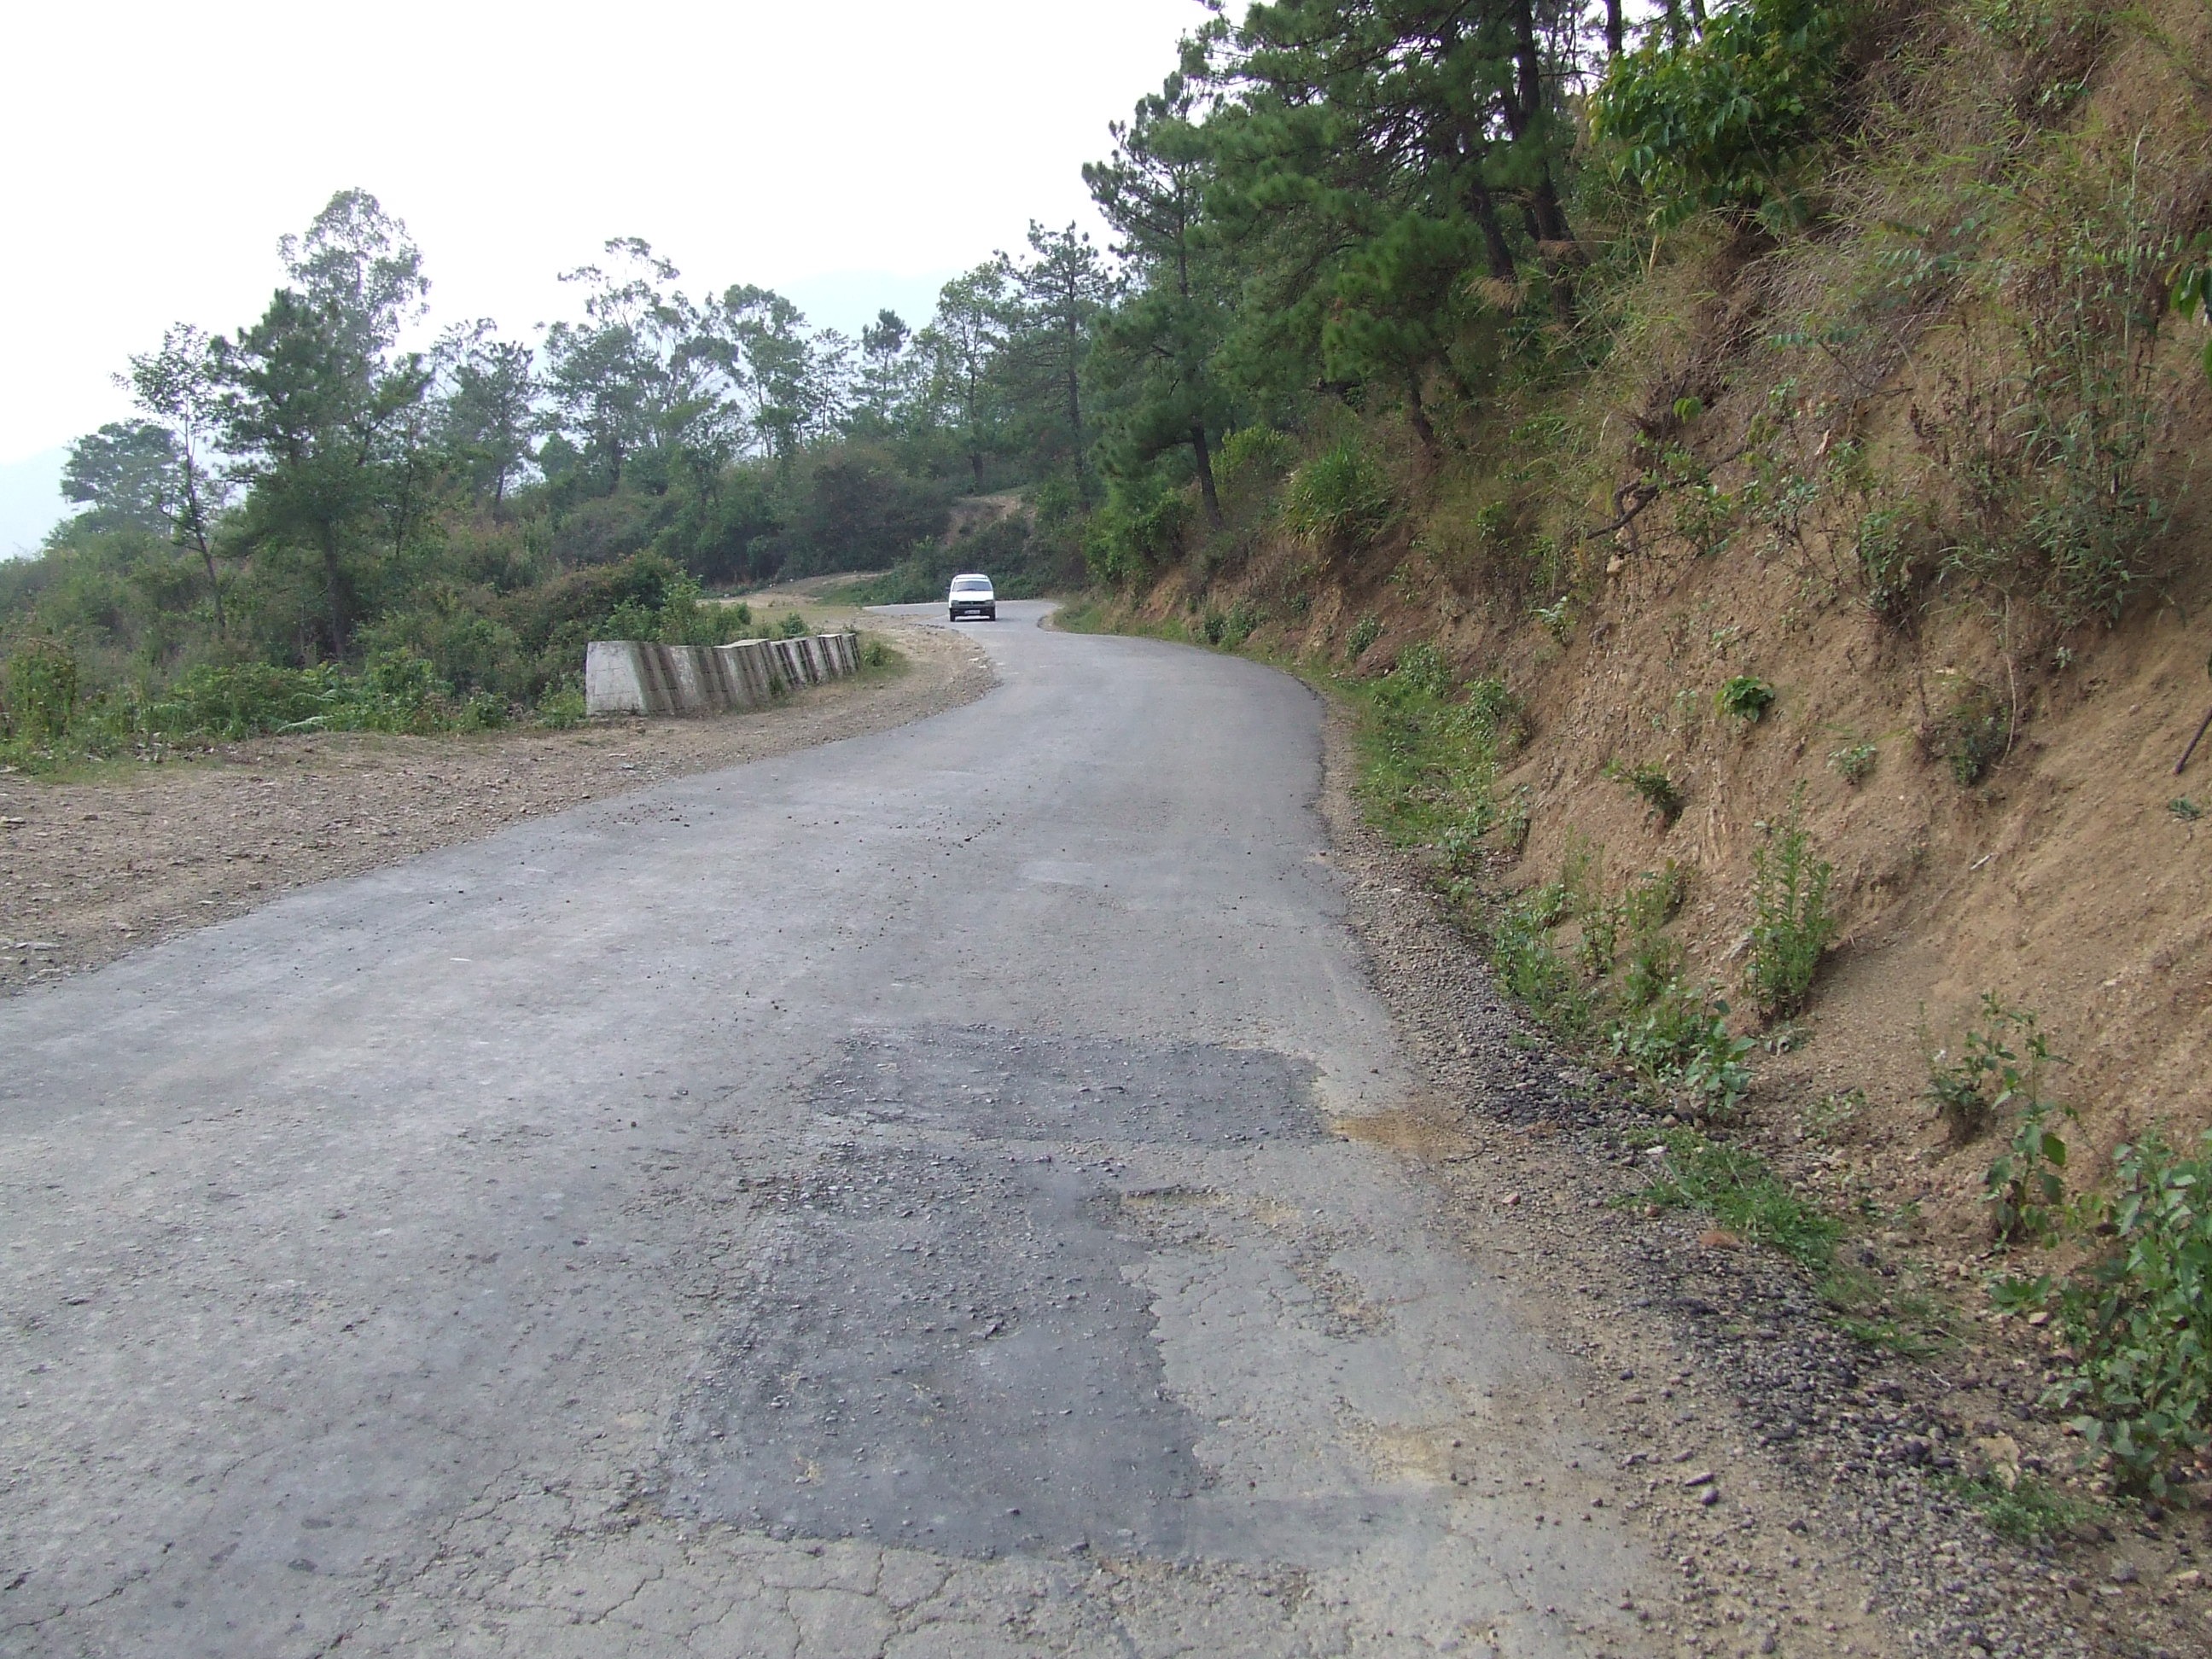
nature, forest, path, outdoor, sunset, road, trail, sunlight, asphalt, dirt road, evening, journey, soil, waterway, infrastructure, way, mountain pass, road surface, soft light, geological phenomenon